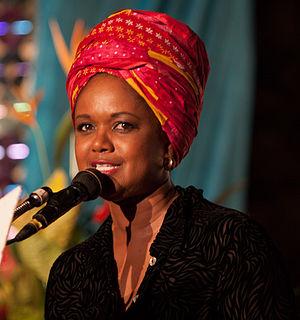
Tonya Williams est une actrice et productrice canadienne née le 12 juillet 1958 à Londres.